Landmarks in Cameron Highlands

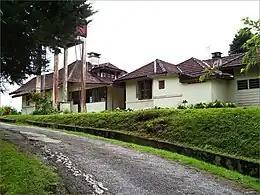
Lutheran Mission bungalow: The home is located at A45 Kamunting Road (Malay: "Jalan Kamunting"). Prior to his disappearance from the Cameron Highlands, Jim Thompson was seen at this cottage at about 4pm. After taking a look at the garden, he left the place.

In June 2001, the school had to close due to a drop in its student intake. The following year, the estate was sold to the Methodist Church in Malaysia. It is now known as the Methodist Centennial Chefoo Centre.